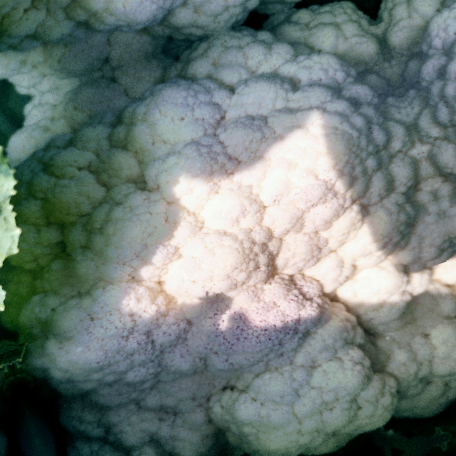
Label: Disease Free